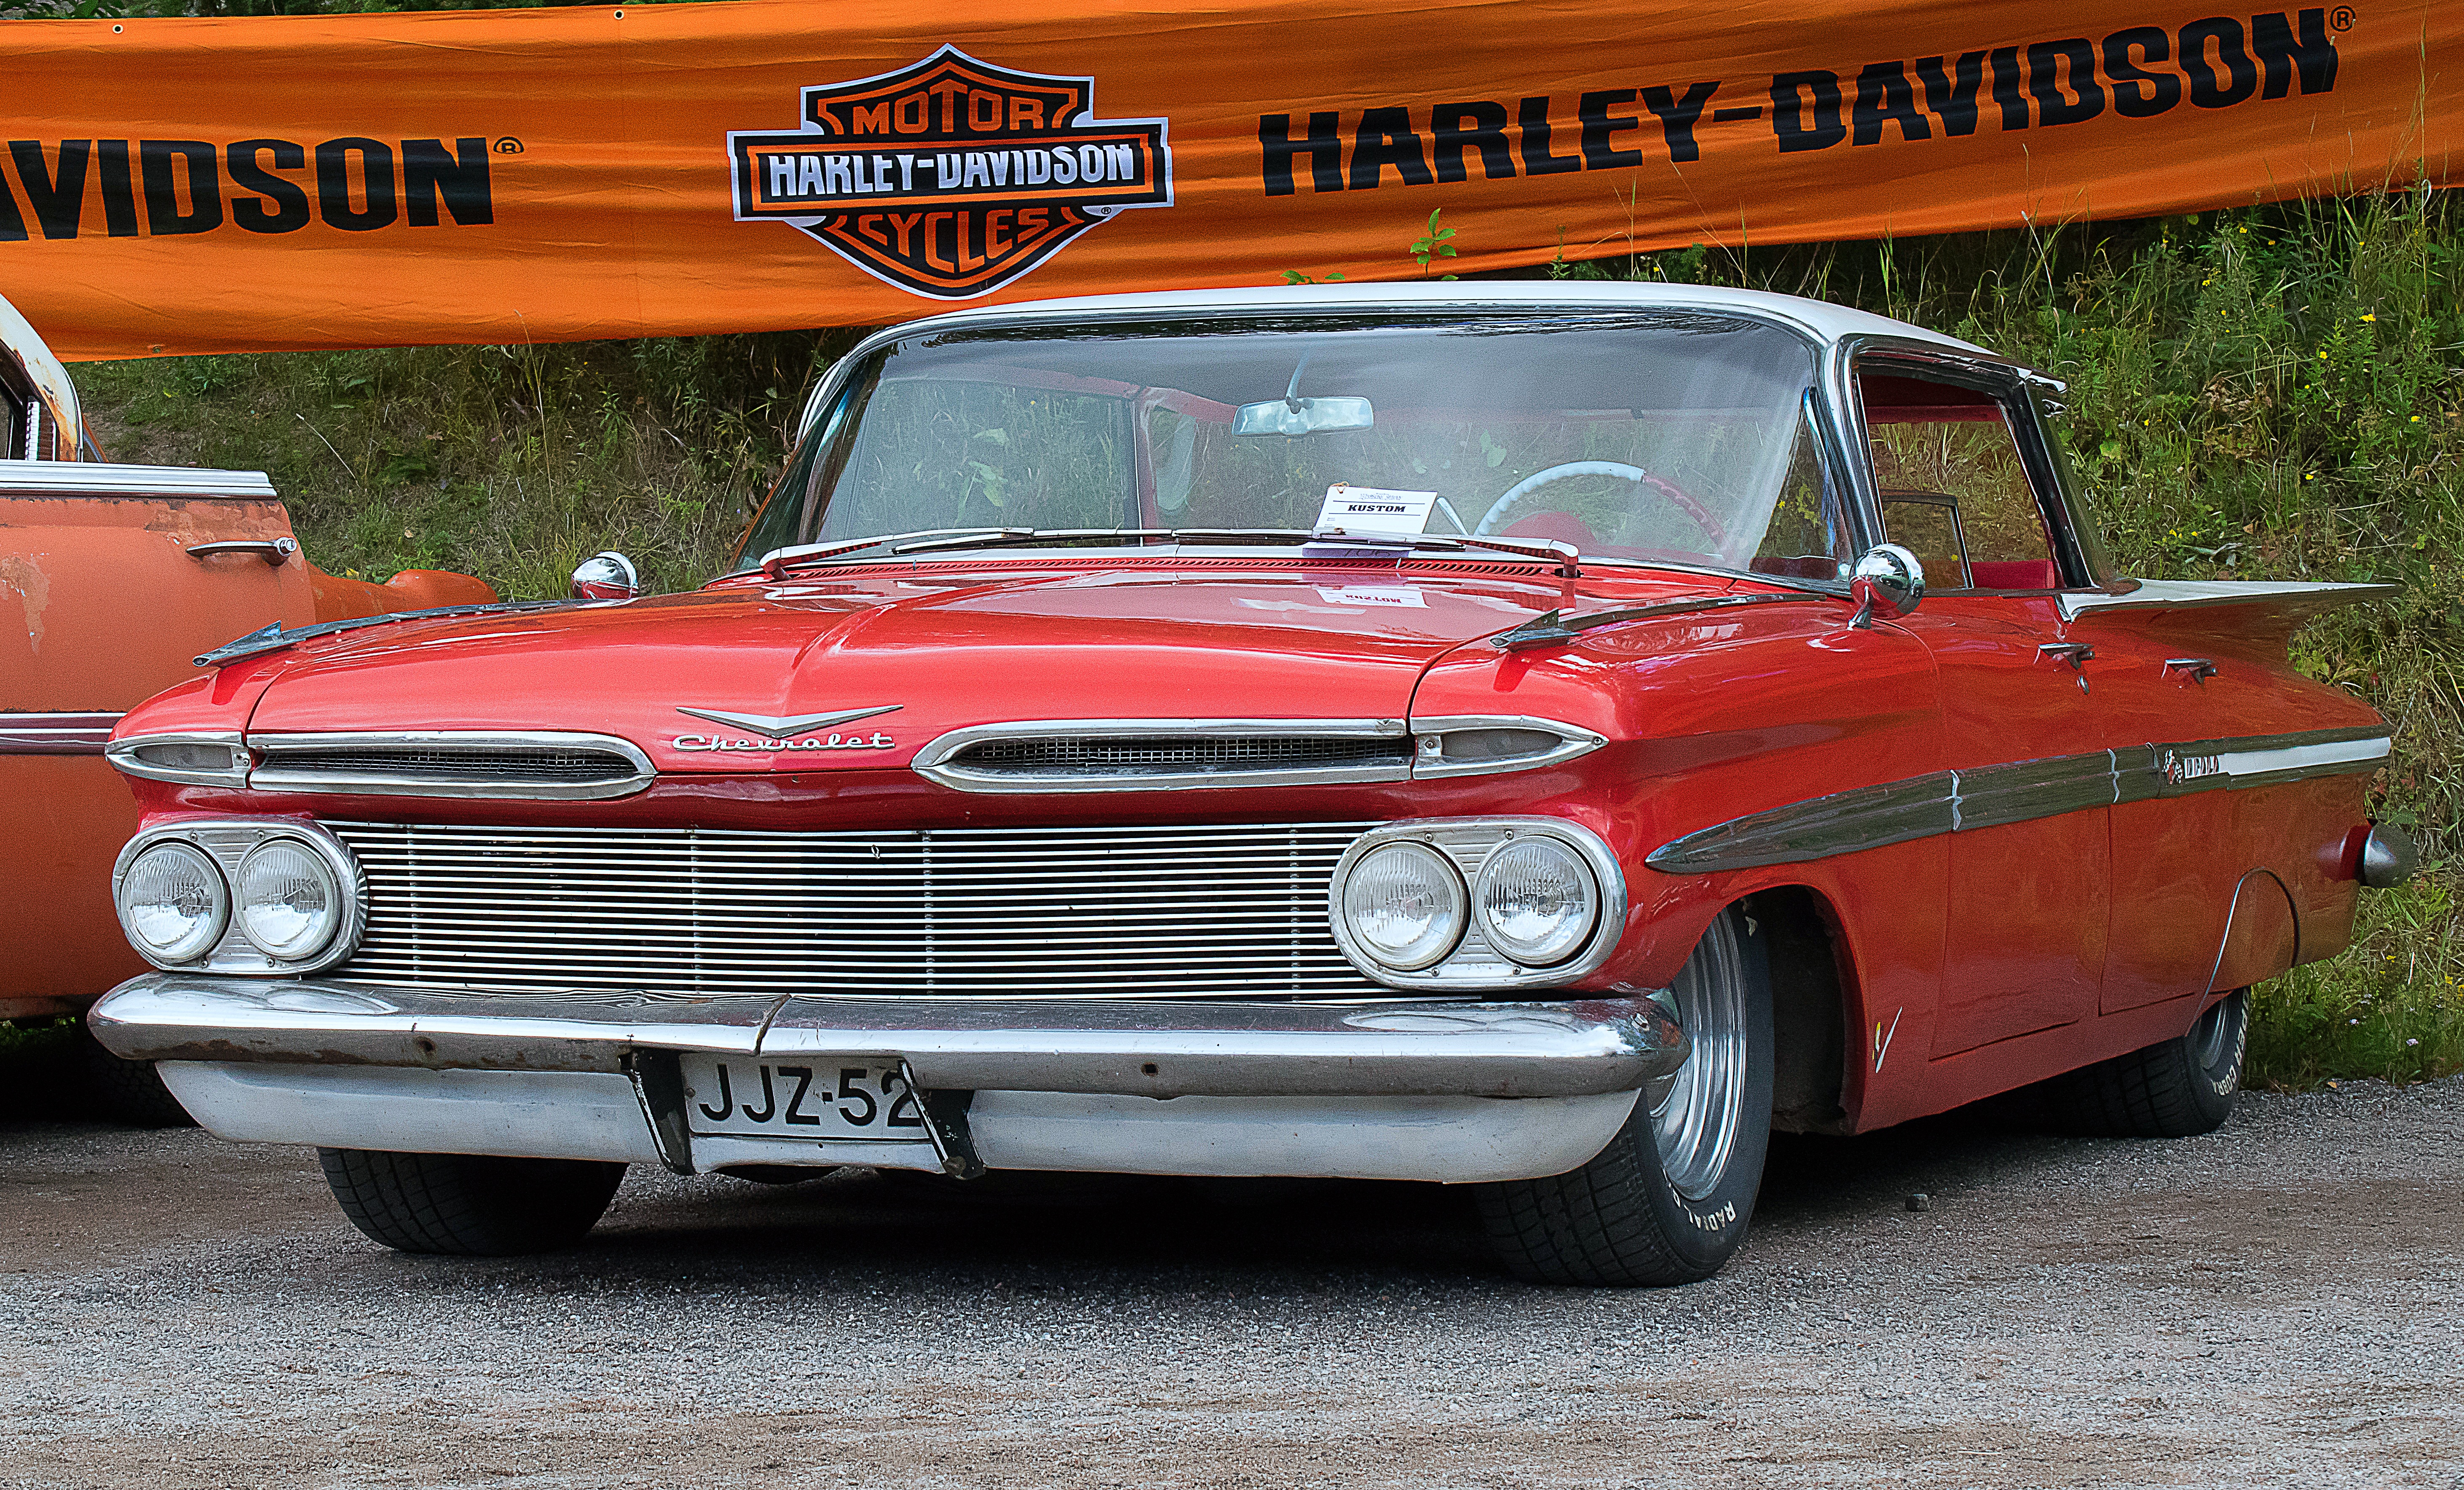
car, old, vehicle, sedan, classic, chevrolet, antique car, motor show, land vehicle, automobile make, automotive exterior, full size car, edsel ranger